Skip Day

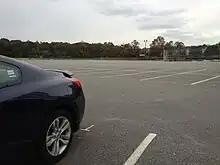
Parking lot on Skip Day at Ward Melville High School on November 1, 2011.

Skip Day (also called Senior Day, Senior Skip Day, Ditch Day, Senior Ditch Day, Cut Day, or Senior Cut Day) is a tradition in schools where students in the senior class skip school.